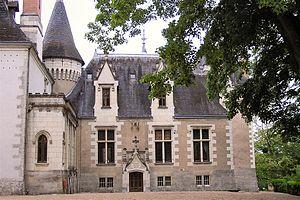
Monts est une commune française située dans le département d'Indre-et-Loire en région Centre-Val de Loire.